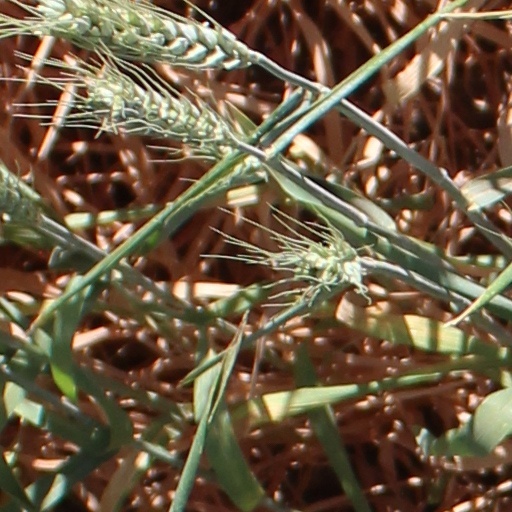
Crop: wheat